Juan Bordes

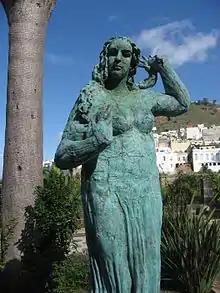

His works are held in the Atlantic Center of Modern Art, Las Palmas de Gran Canaria; the Museo de Arte Contemporáneo, Caracas (Venezuela); the Museo de Arte Contemporáneo, Seville; the Biblioteca Nacional de España, Madrid; Colección Renfe, Madrid; Colección Mapfre, Madrid; Colección Fenosa; Universidad de Valencia; Colección de Arte Contemporáneo, Castilla-La Mancha; Museo Popular de Arte Contemporáneo, Vilafamés, Castellón de la Plana; Asociación Canaria de Amigos del Arte Contemporáneo, Santa Cruz de Tenerife; and Colegio de Arquitectos, Las Palmas de Gran Canaria.